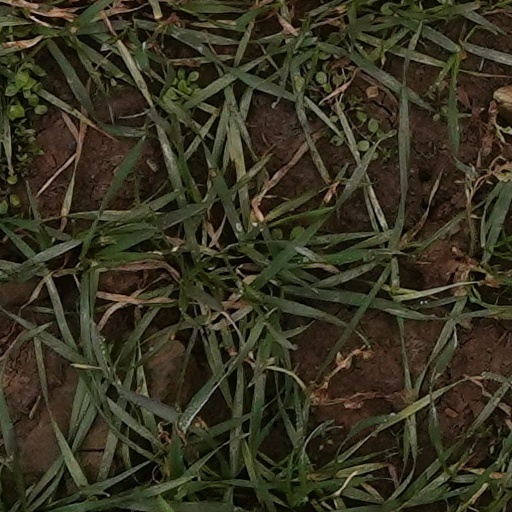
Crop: wheat